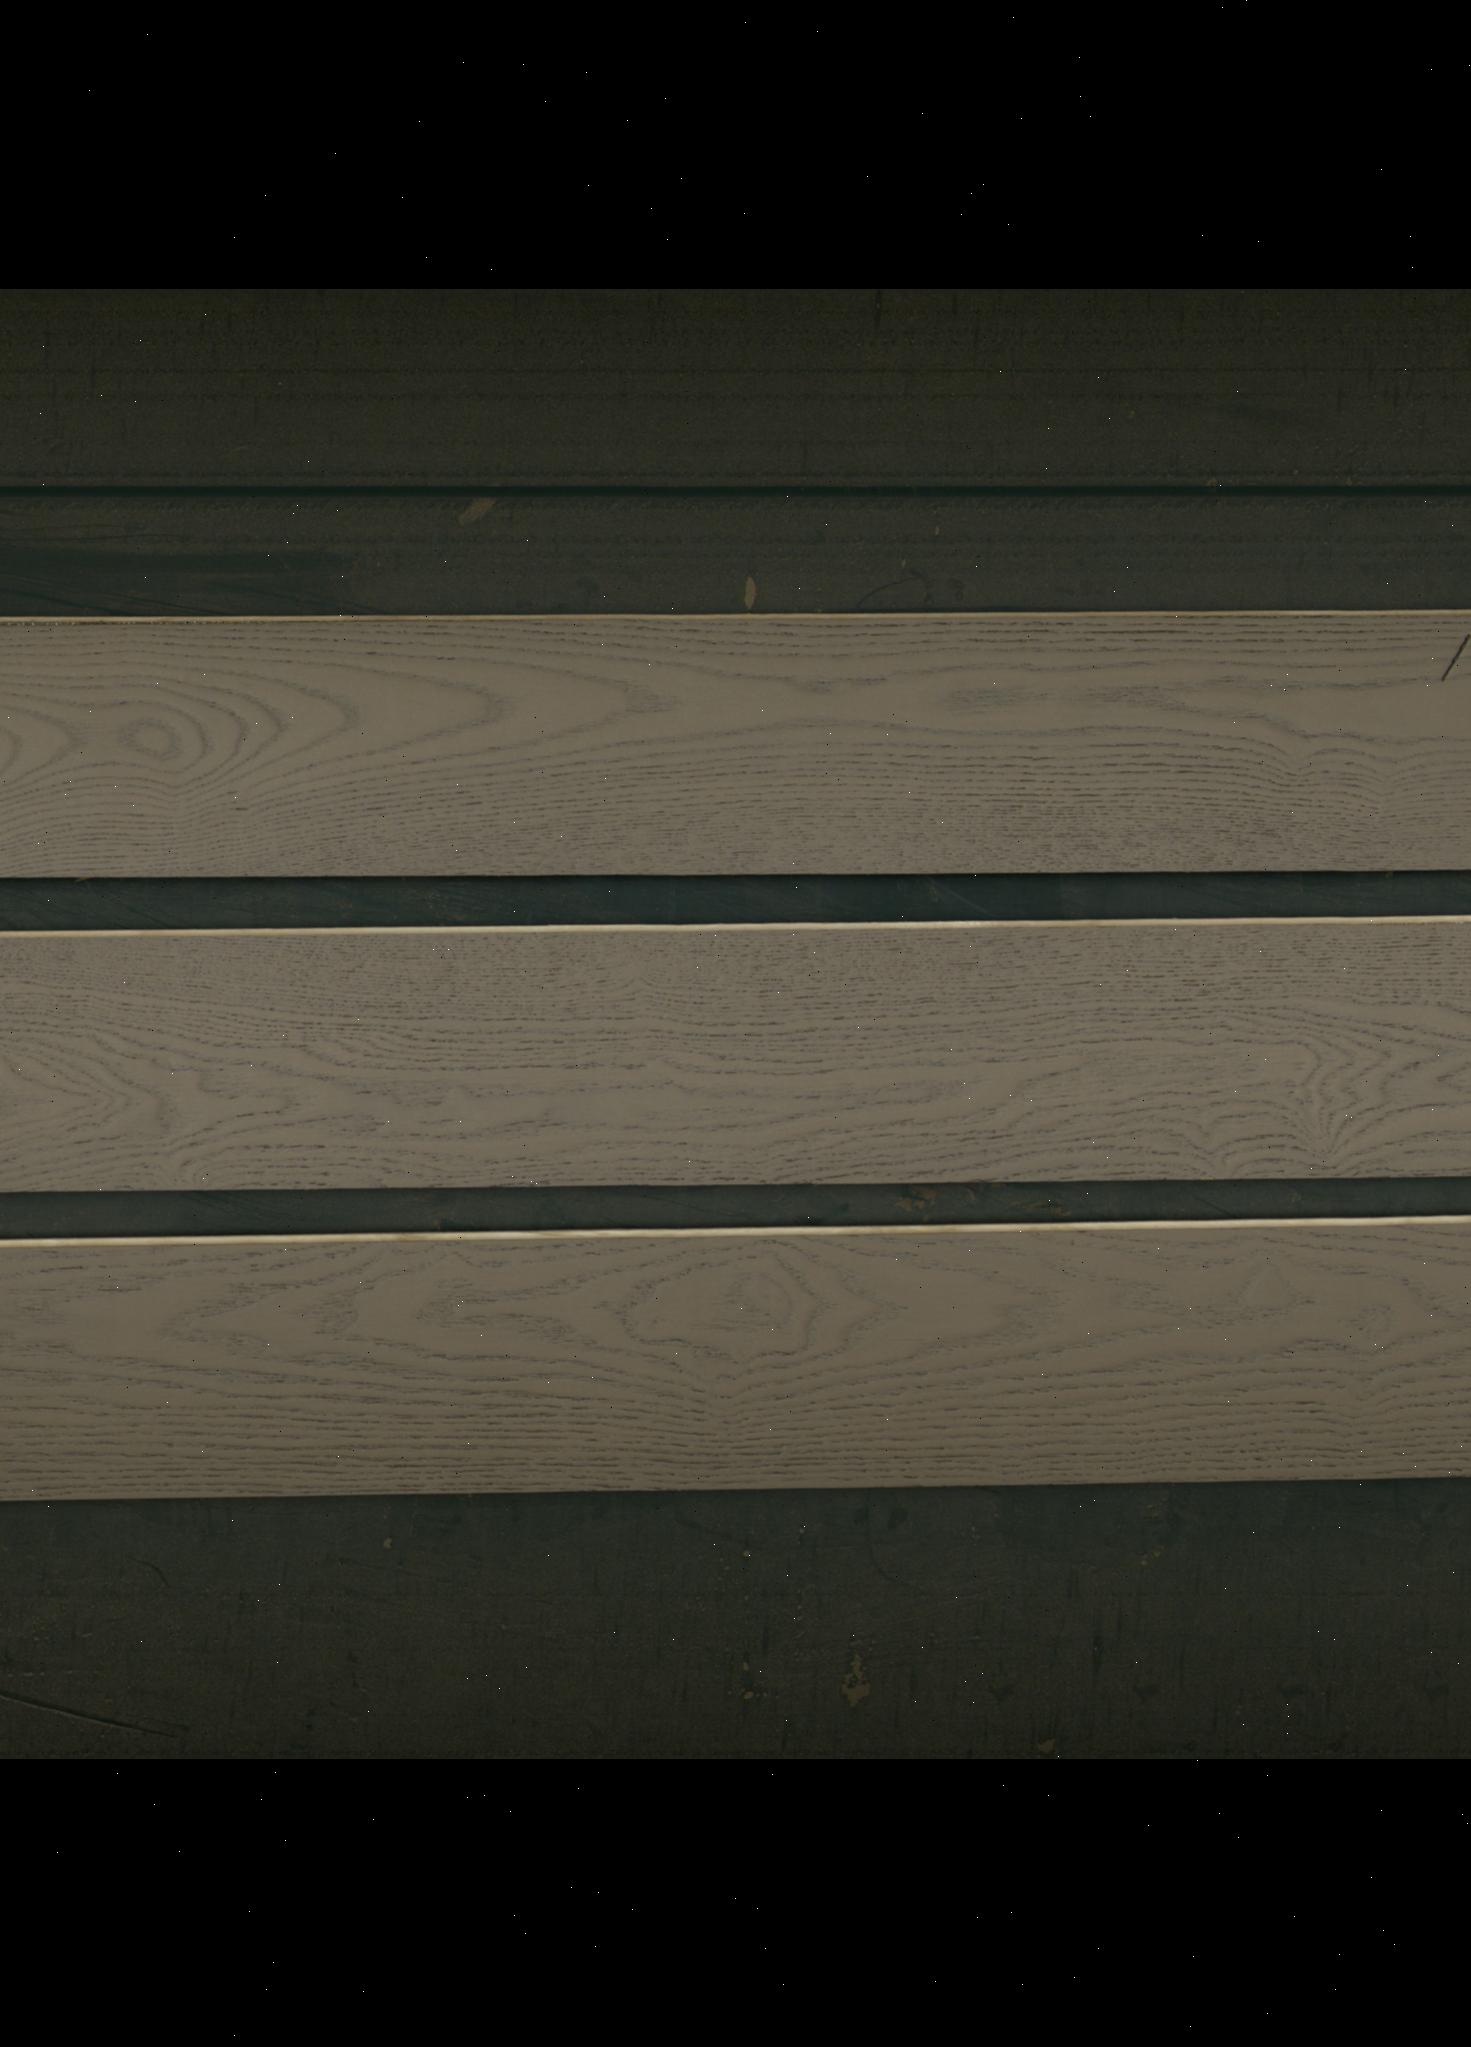
Label: mixers